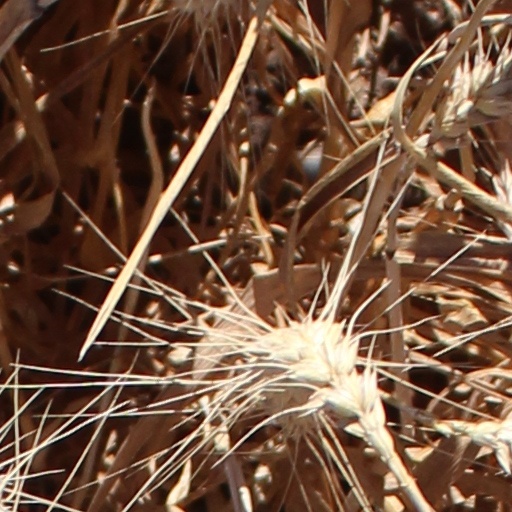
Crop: wheat